Street style

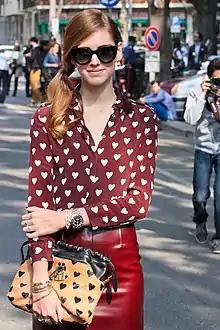
Street style in Milan

Milan has several important fashion institutions, agencies and events, including Milan Fashion Week. The expression 'capitale della moda' (the capital of fashion) refers to Milan when describing styles, urban life, fashion collections, and designers, motivating other cities to compete for this fashion, branded city status.